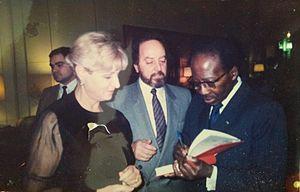
Léopold Sédar Senghor, né le 9 octobre 1906 à Joal, au Sénégal, et mort le 20 décembre 2001 à Verson, en France, est un poète, écrivain, homme d'État français, puis sénégalais et premier président de la République du Sénégal. Il fut aussi le premier Africain à siéger à l'Académie française. Il a également été ministre en France avant l'indépendance de son pays.